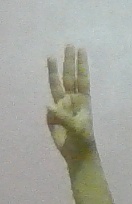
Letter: thaa